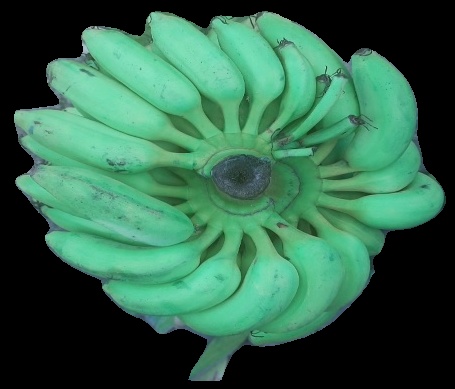
Variety: elakki-bale
Grade: grade2